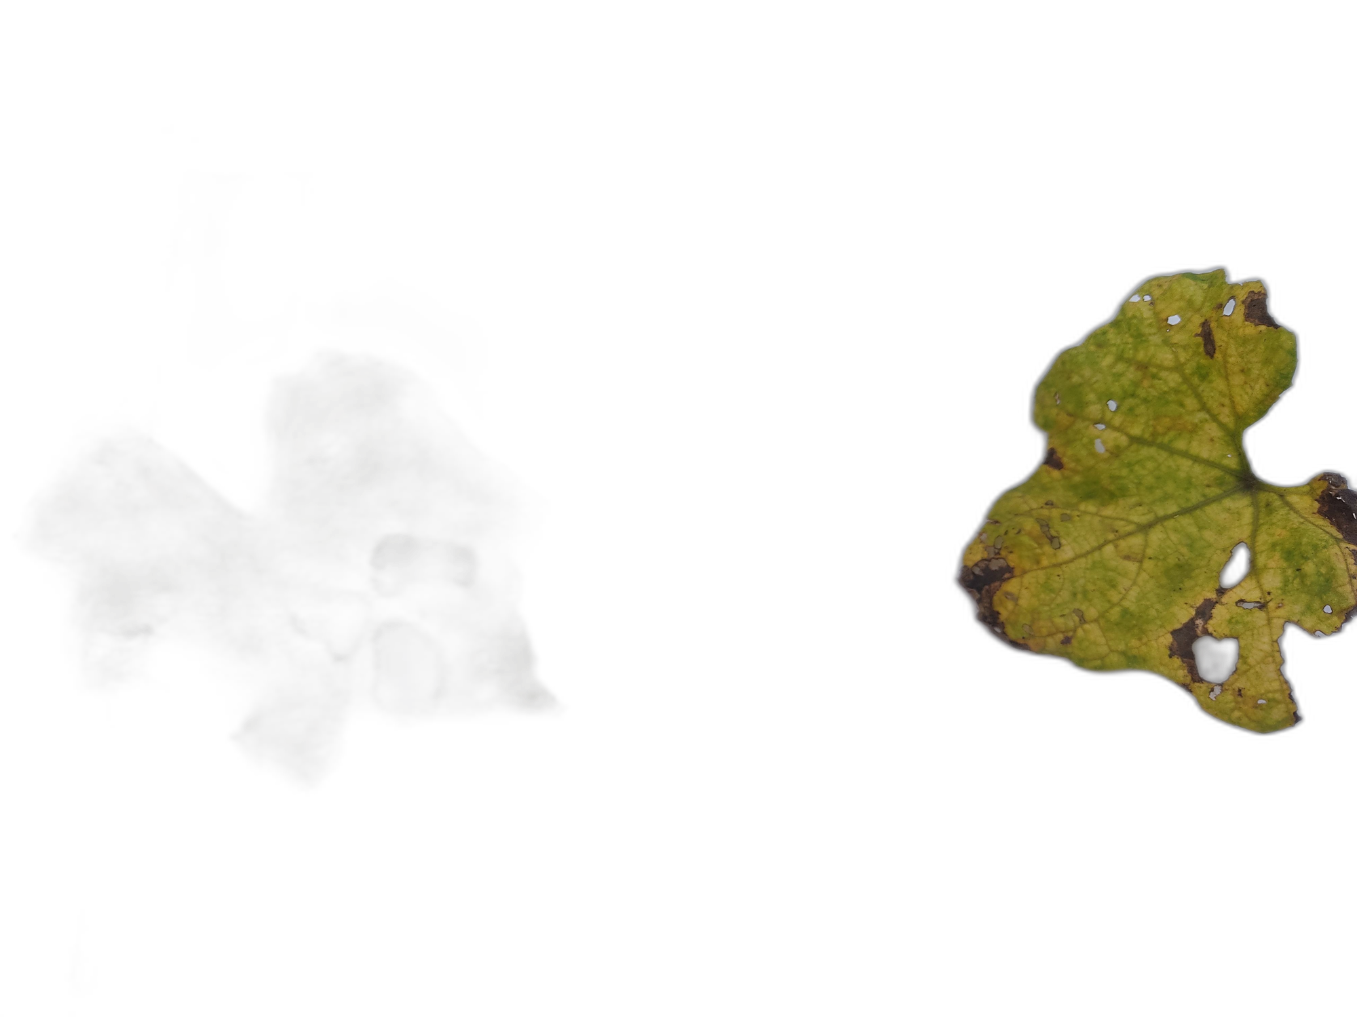
Crop: Zucchini
Label: Anthracnose